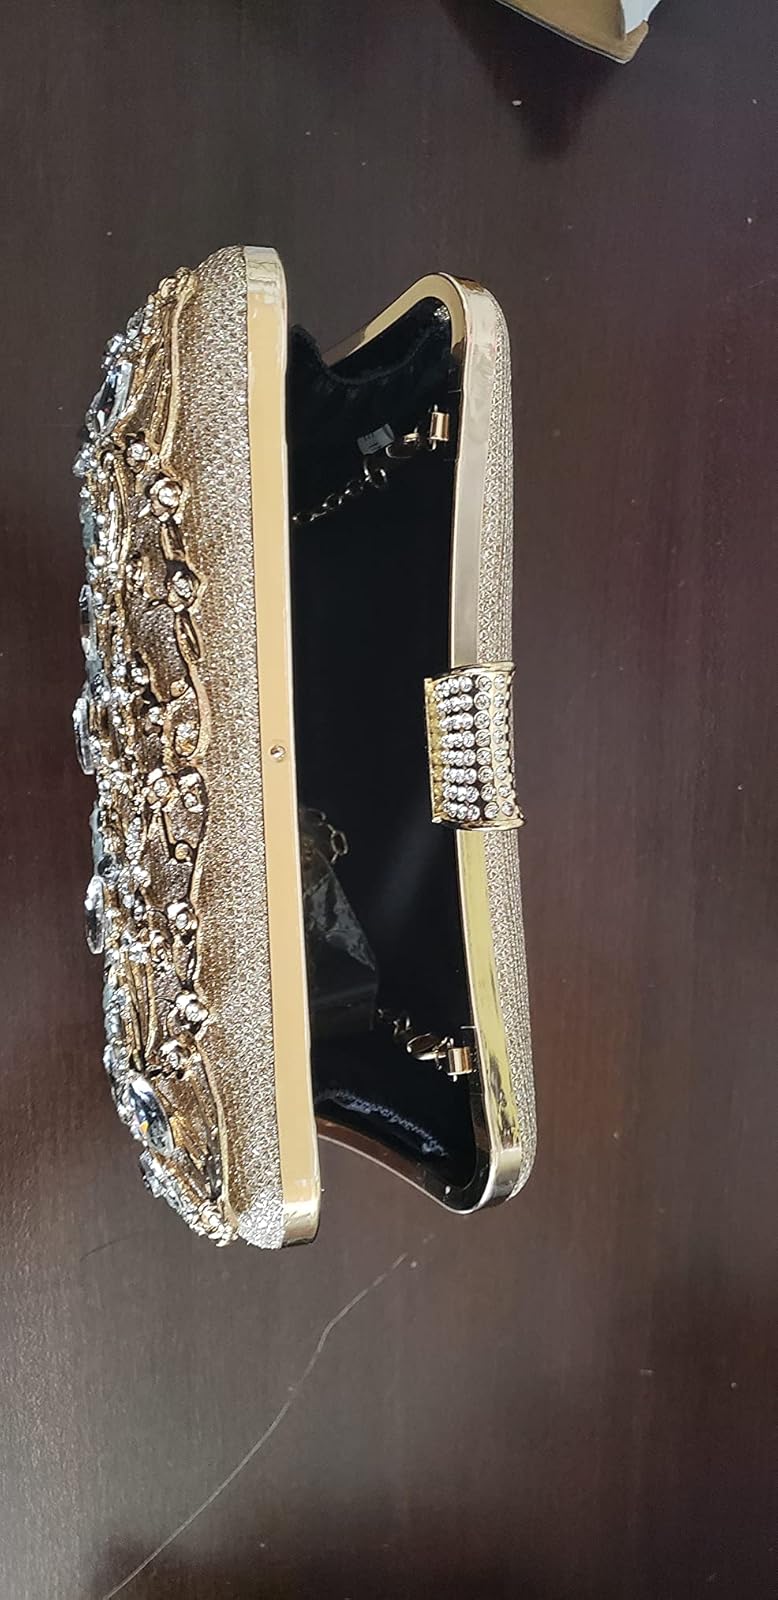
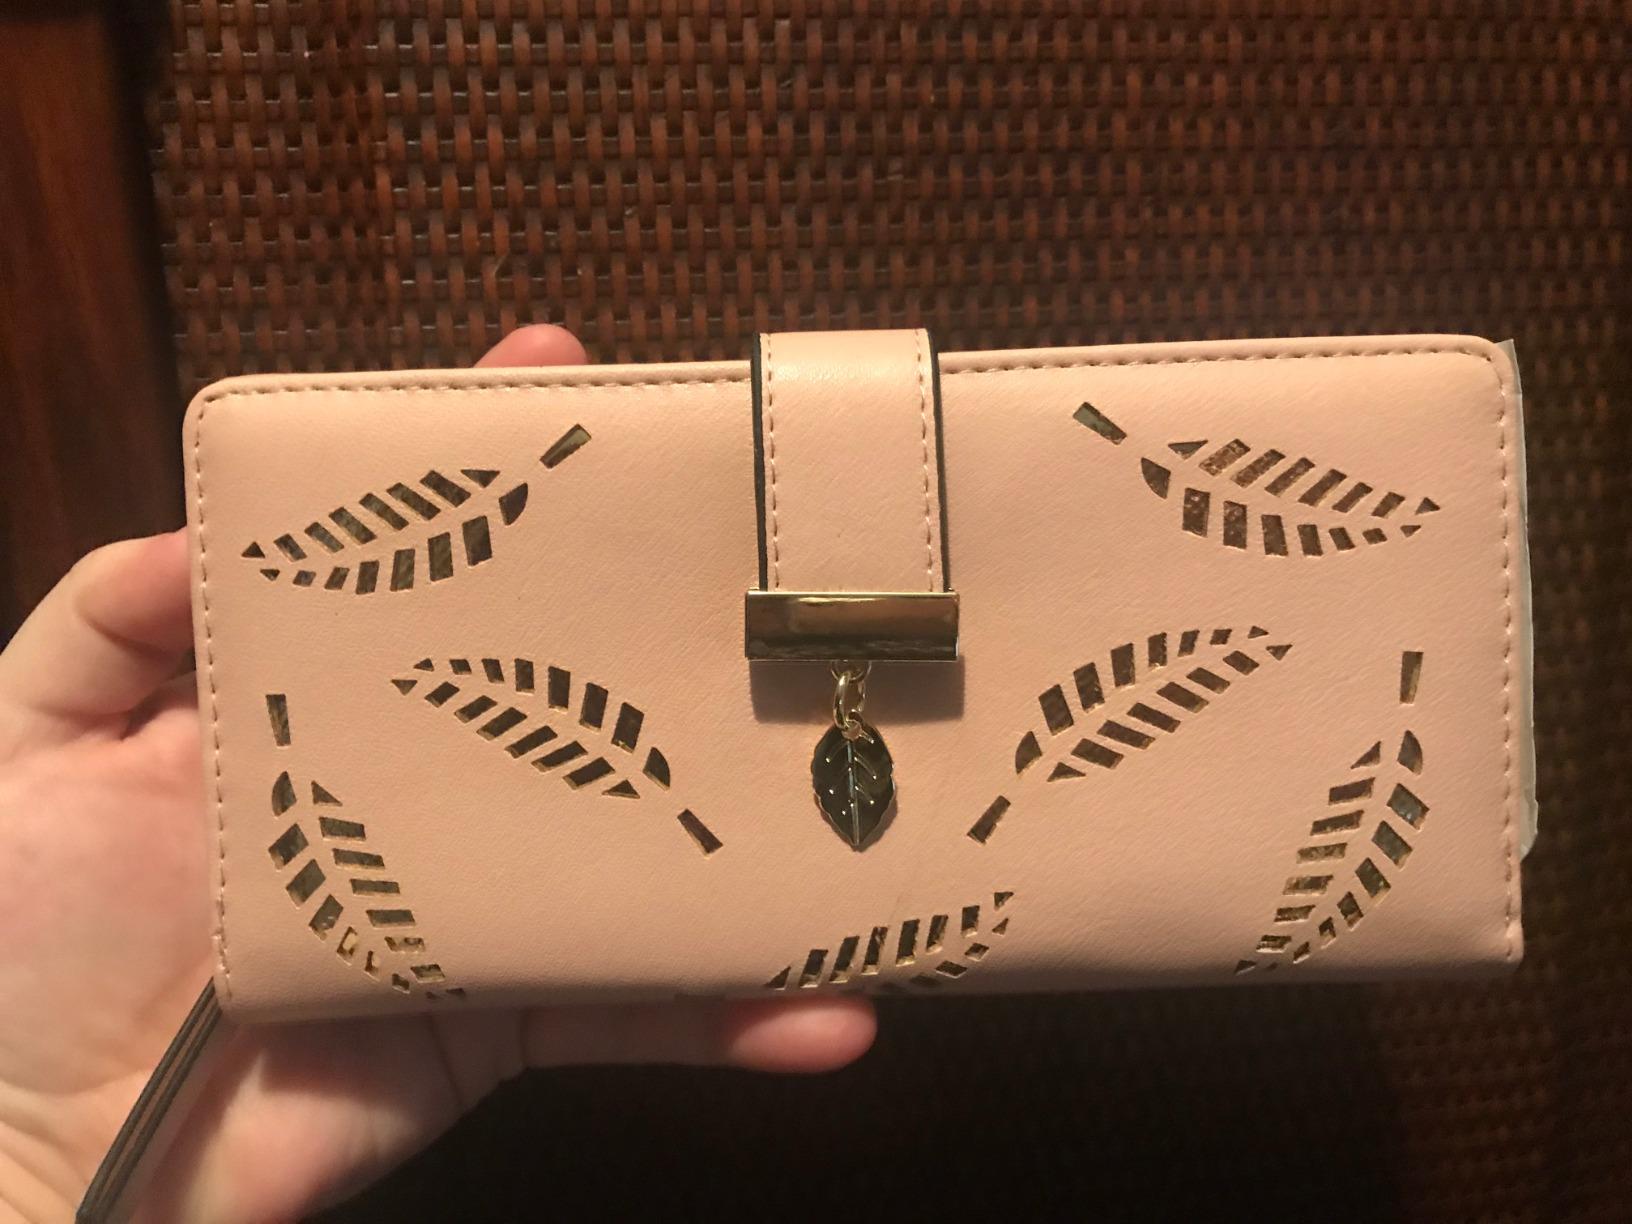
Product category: accessories_handbag
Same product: no